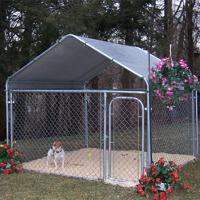
Weather: cloudy or overcast